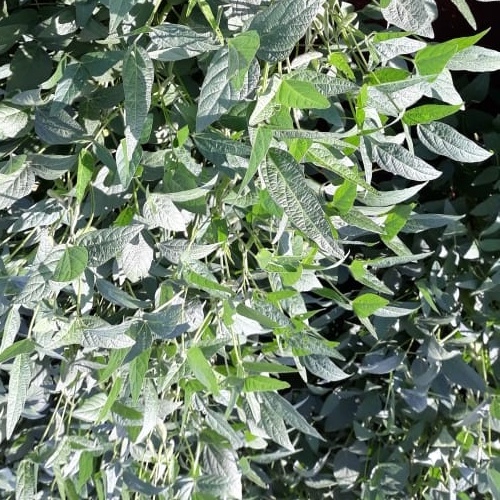
Label: Healthy